Rene Rancourt

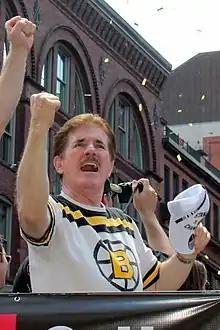
Rancourt participating in the Bruins 2011 Stanley Cup Finals victory parade

Rene Rancourt (born August 4, 1939) is an American singer who is best known for having performed the national anthem at home games of the National Hockey League's Boston Bruins for 42 years. Rancourt's final combined performance of both "The Star-Spangled Banner" and "O Canada" took place before Game 7 of the Bruins' Eastern Conference first round playoff series against the Toronto Maple Leafs on April 25, 2018. His final anthem performance, of "the Star-Spangled Banner" alone, took place on May 4, 2018, as Boston hosted Game 4 of the Eastern Conference second round series against the Tampa Bay Lightning.